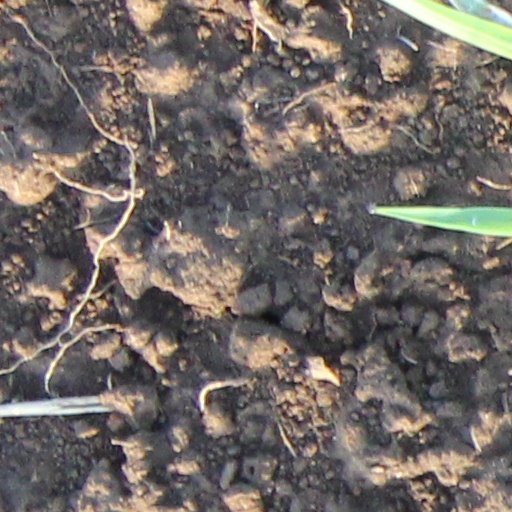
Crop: wheat